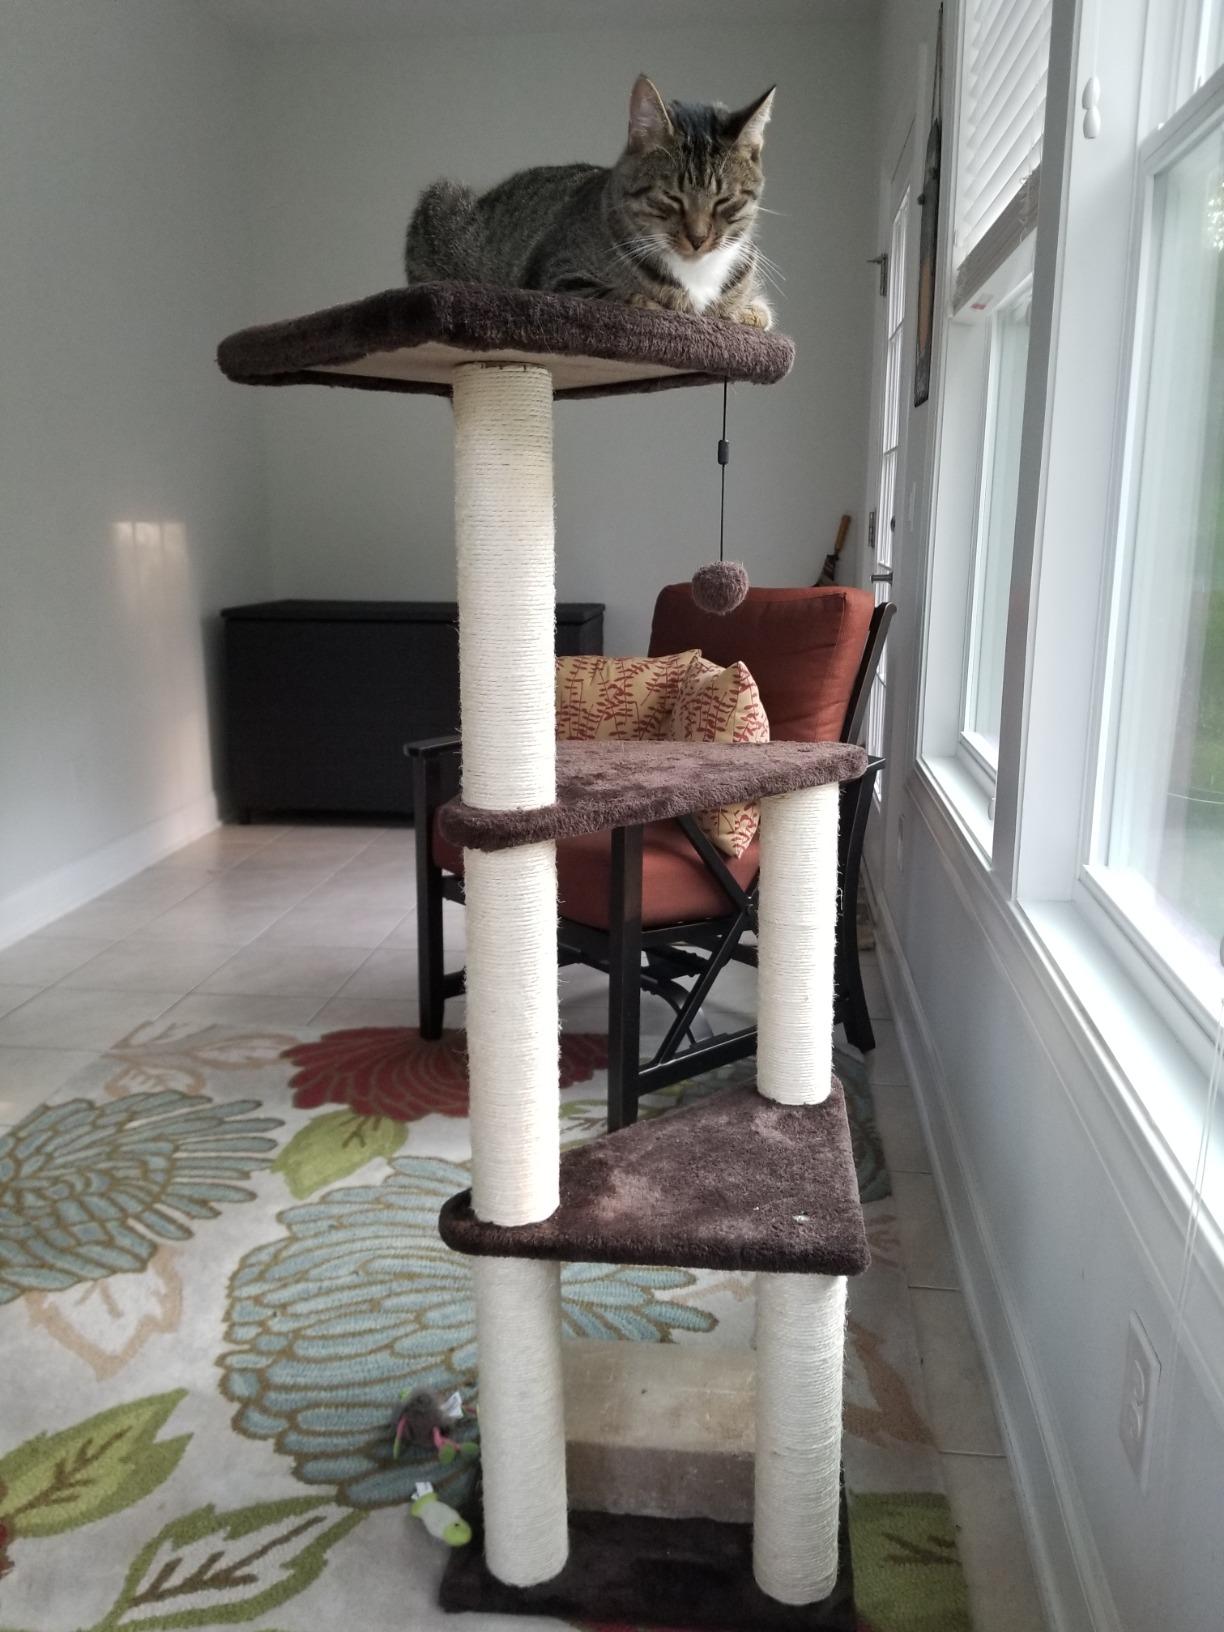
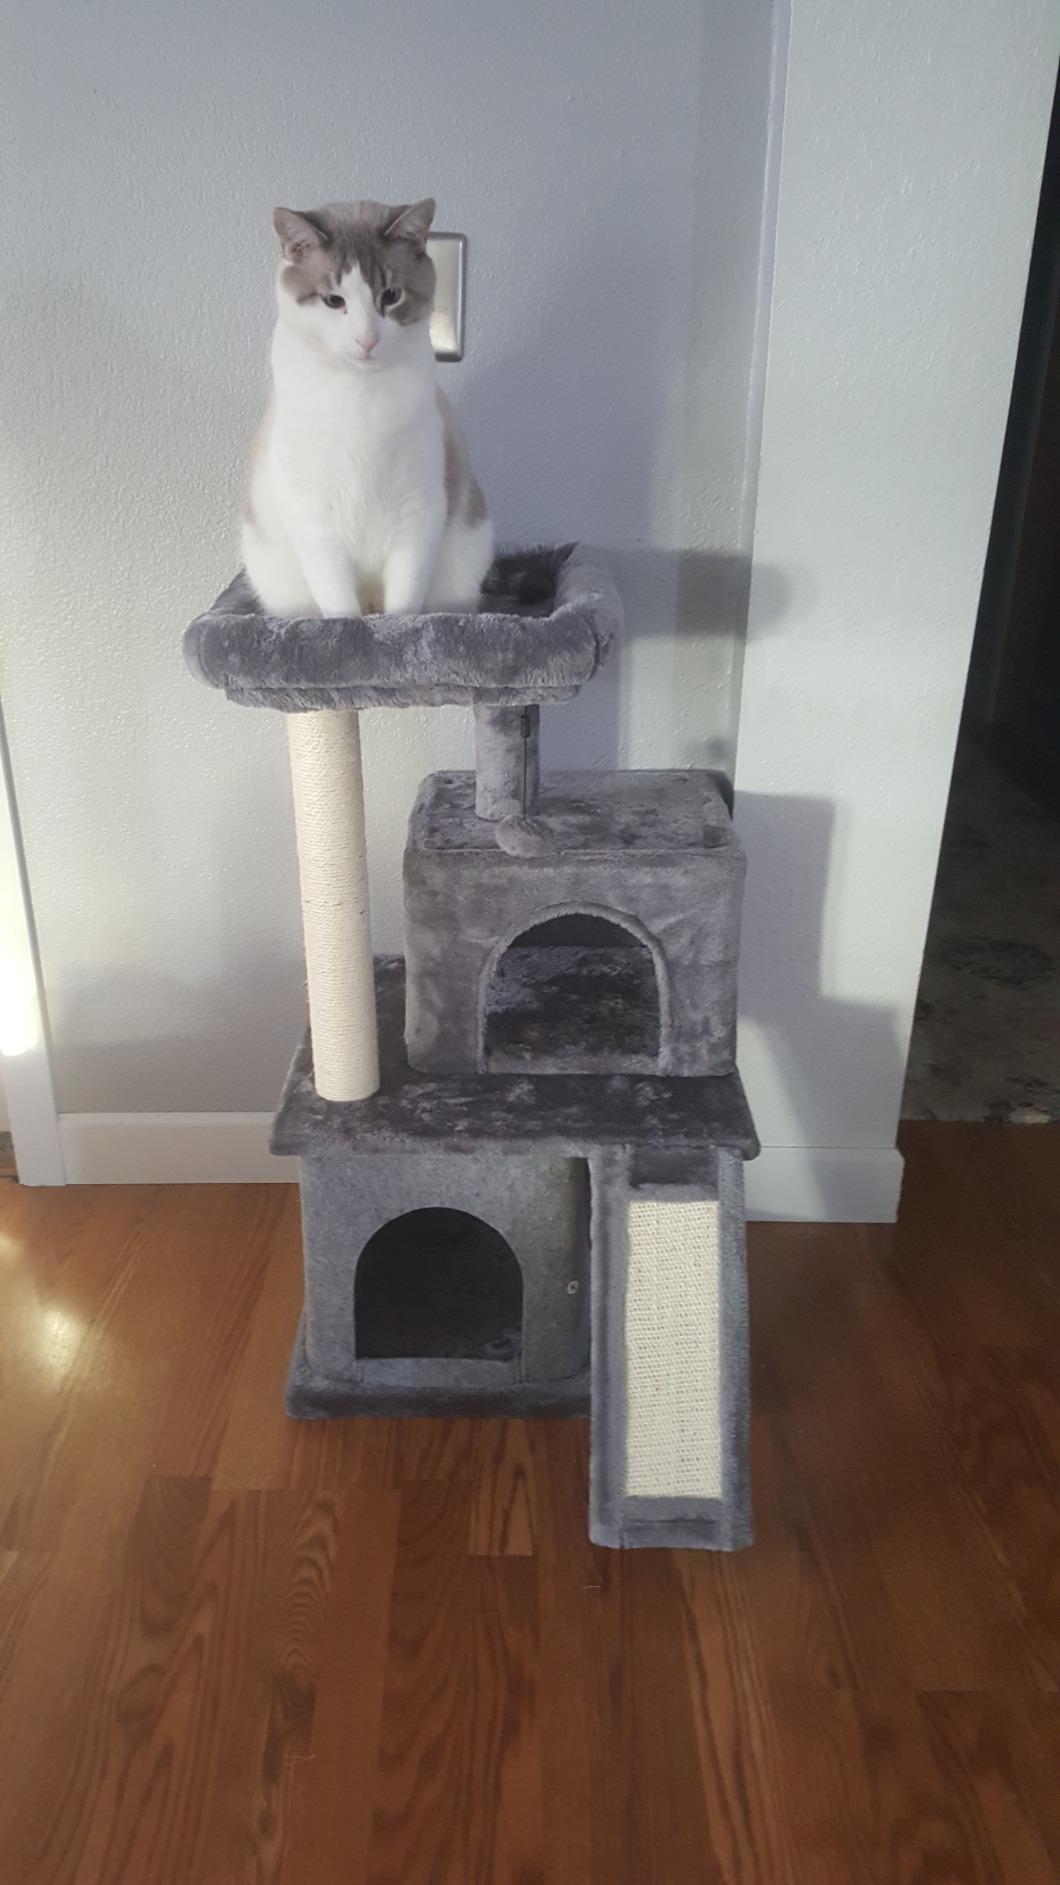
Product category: items_cat tree
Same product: no